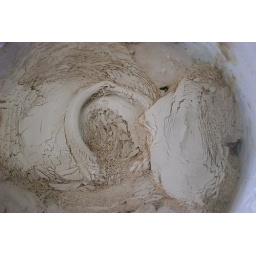
clay bowl in water